Riders from Nowhere

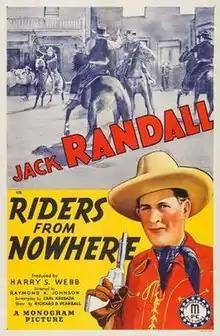
Theatrical release poster

Riders from Nowhere is a 1940 American Western film directed by Raymond K. Johnson and written by Carl Krusada. The film stars Jack Randall, Margaret Roach, Ernie Adams, Tom London, Charles King and Nelson McDowell. The film was released on December 30, 1940, by Monogram Pictures.